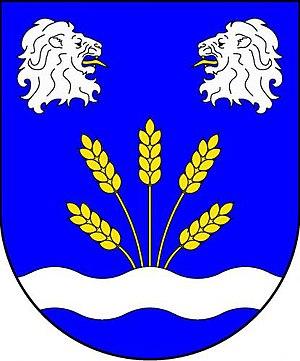
Nahořany est une commune du district de Náchod, dans la région de Hradec Králové, en Tchéquie. Sa population s'élevait à 587 habitants en 2018.